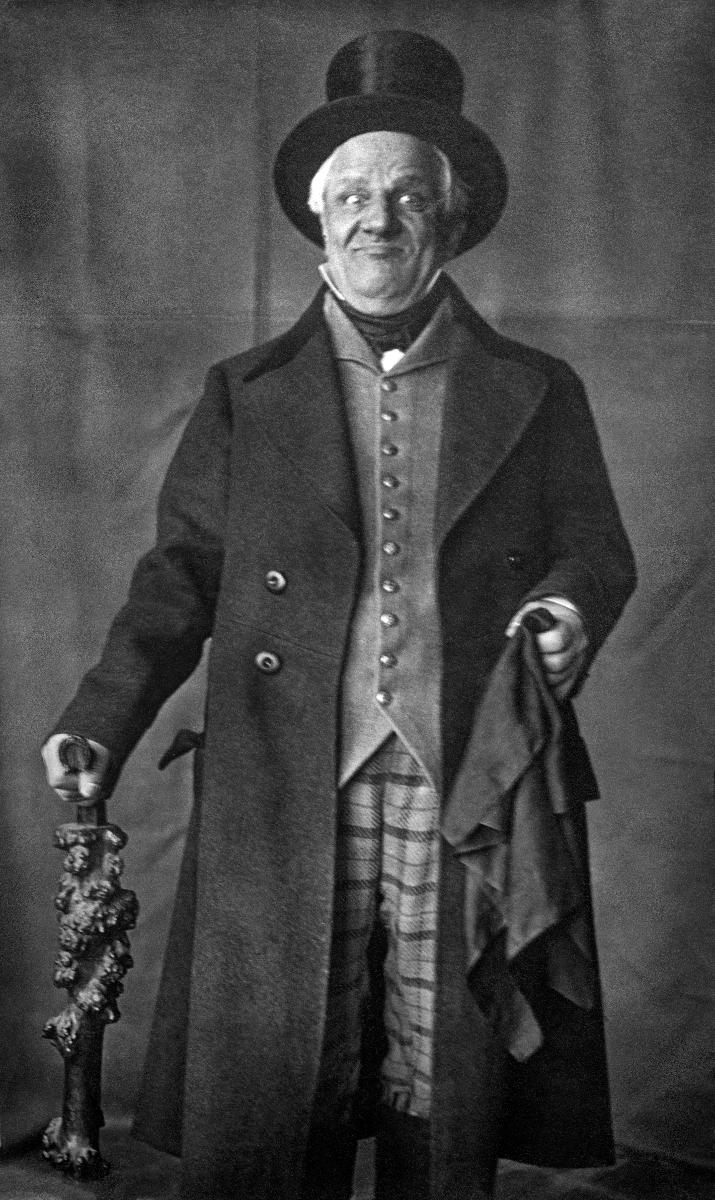
Näyttelijä Adolf Lindfors "Sakari Bräsig"
Actor Adolf Lindfors "Zacharias Bräsig"
sisällön kuvaus: Näyttelijä Adolf Lindfors Sakari Bräsigin roolissa Fritz Reuterin näytelmässä "Setä Bräsig". content description: Finnish actor Adolf Lindfors in the role of Zacharias Bräsig in the play "Uncle Bräsig" by Fritz Reuter.
Vuosi: 1917
Paikka: Suomi
Aiheet: Lindfors, Adolf; näyttelijät; rooliasut; roolit; teatteritaide; henkilöt; actors (stage artists); costumes; roles (expected behaviour); theatre (art forms); persons; theatre; Finnish actors; male actors; roles; skådespelare; rolldräkter; roller; teaterkonst; personer (individer)